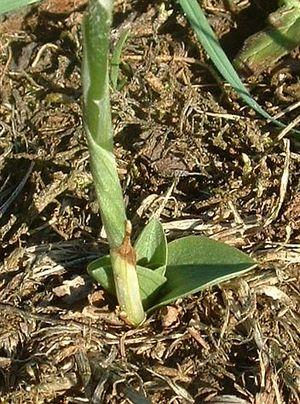
La Spiranthe d'automne, Spiranthes spiralis, est une espèce de plantes herbacées vivaces de la famille des Orchidaceae.